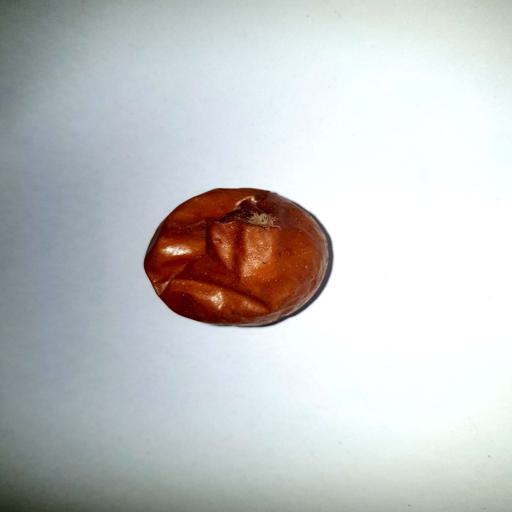
Label: bruised